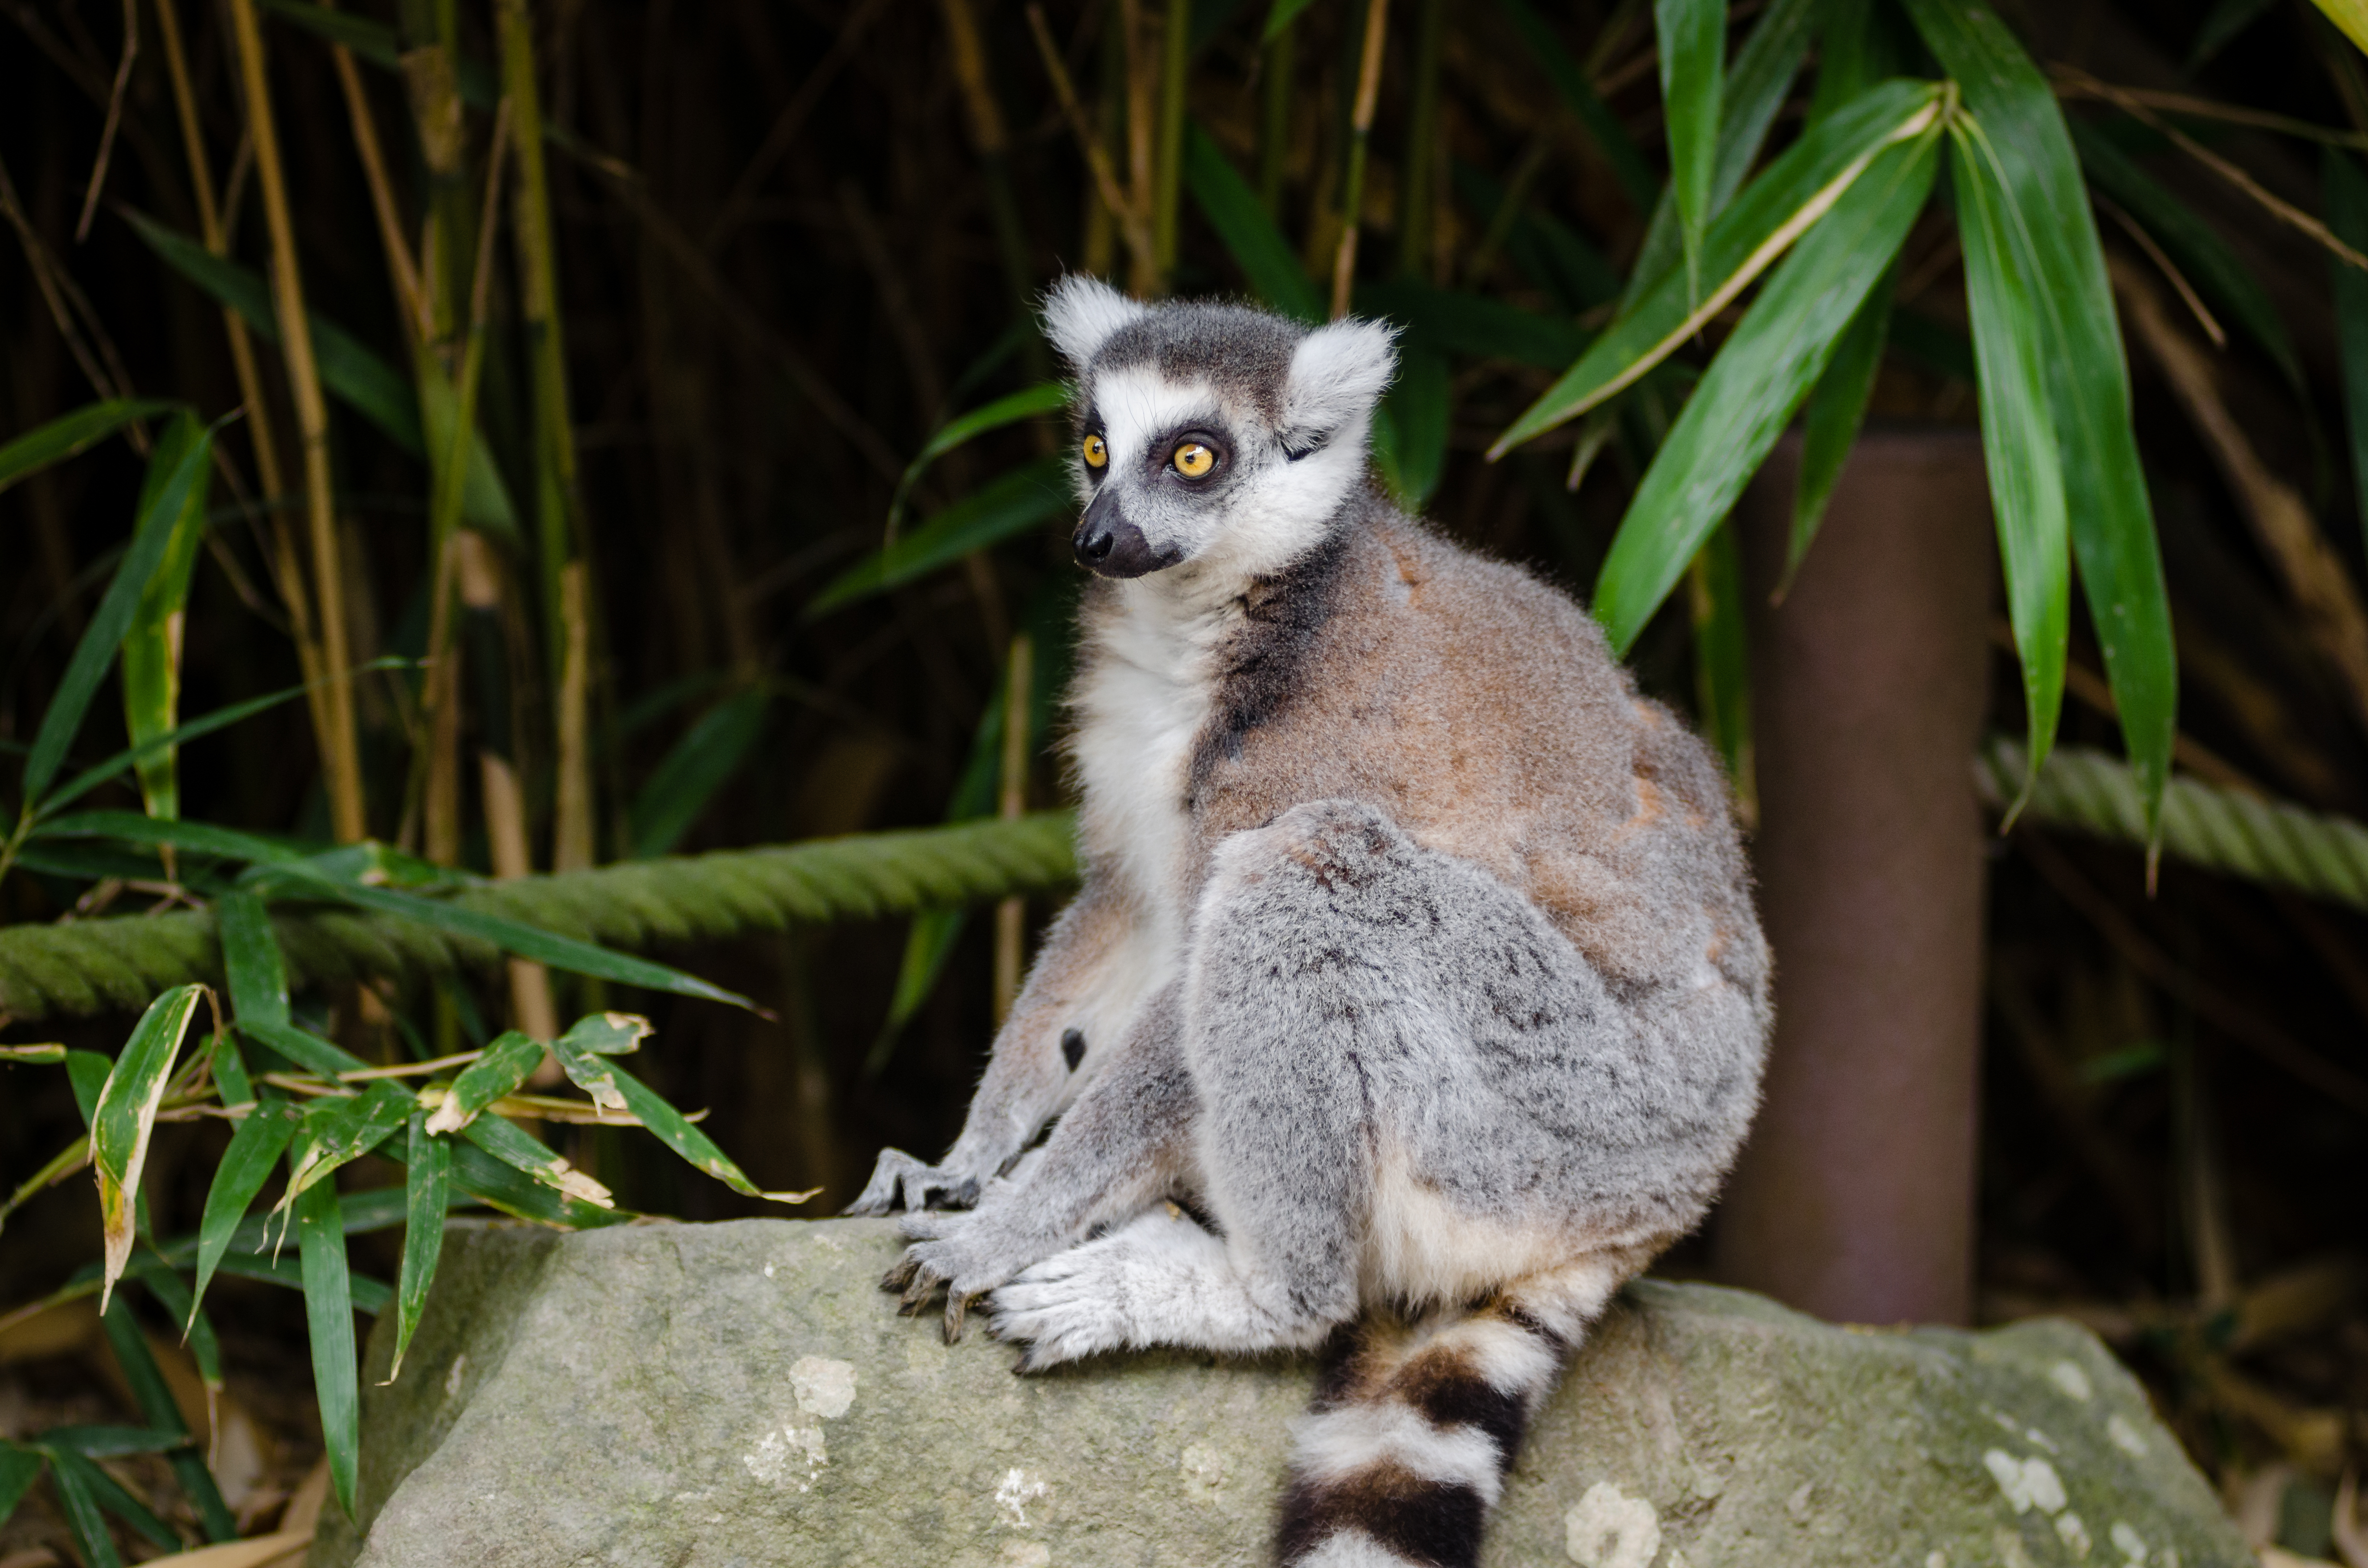
nature, animal, wildlife, zoo, mammal, fauna, whiskers, madagascar, vertebrate, lemur